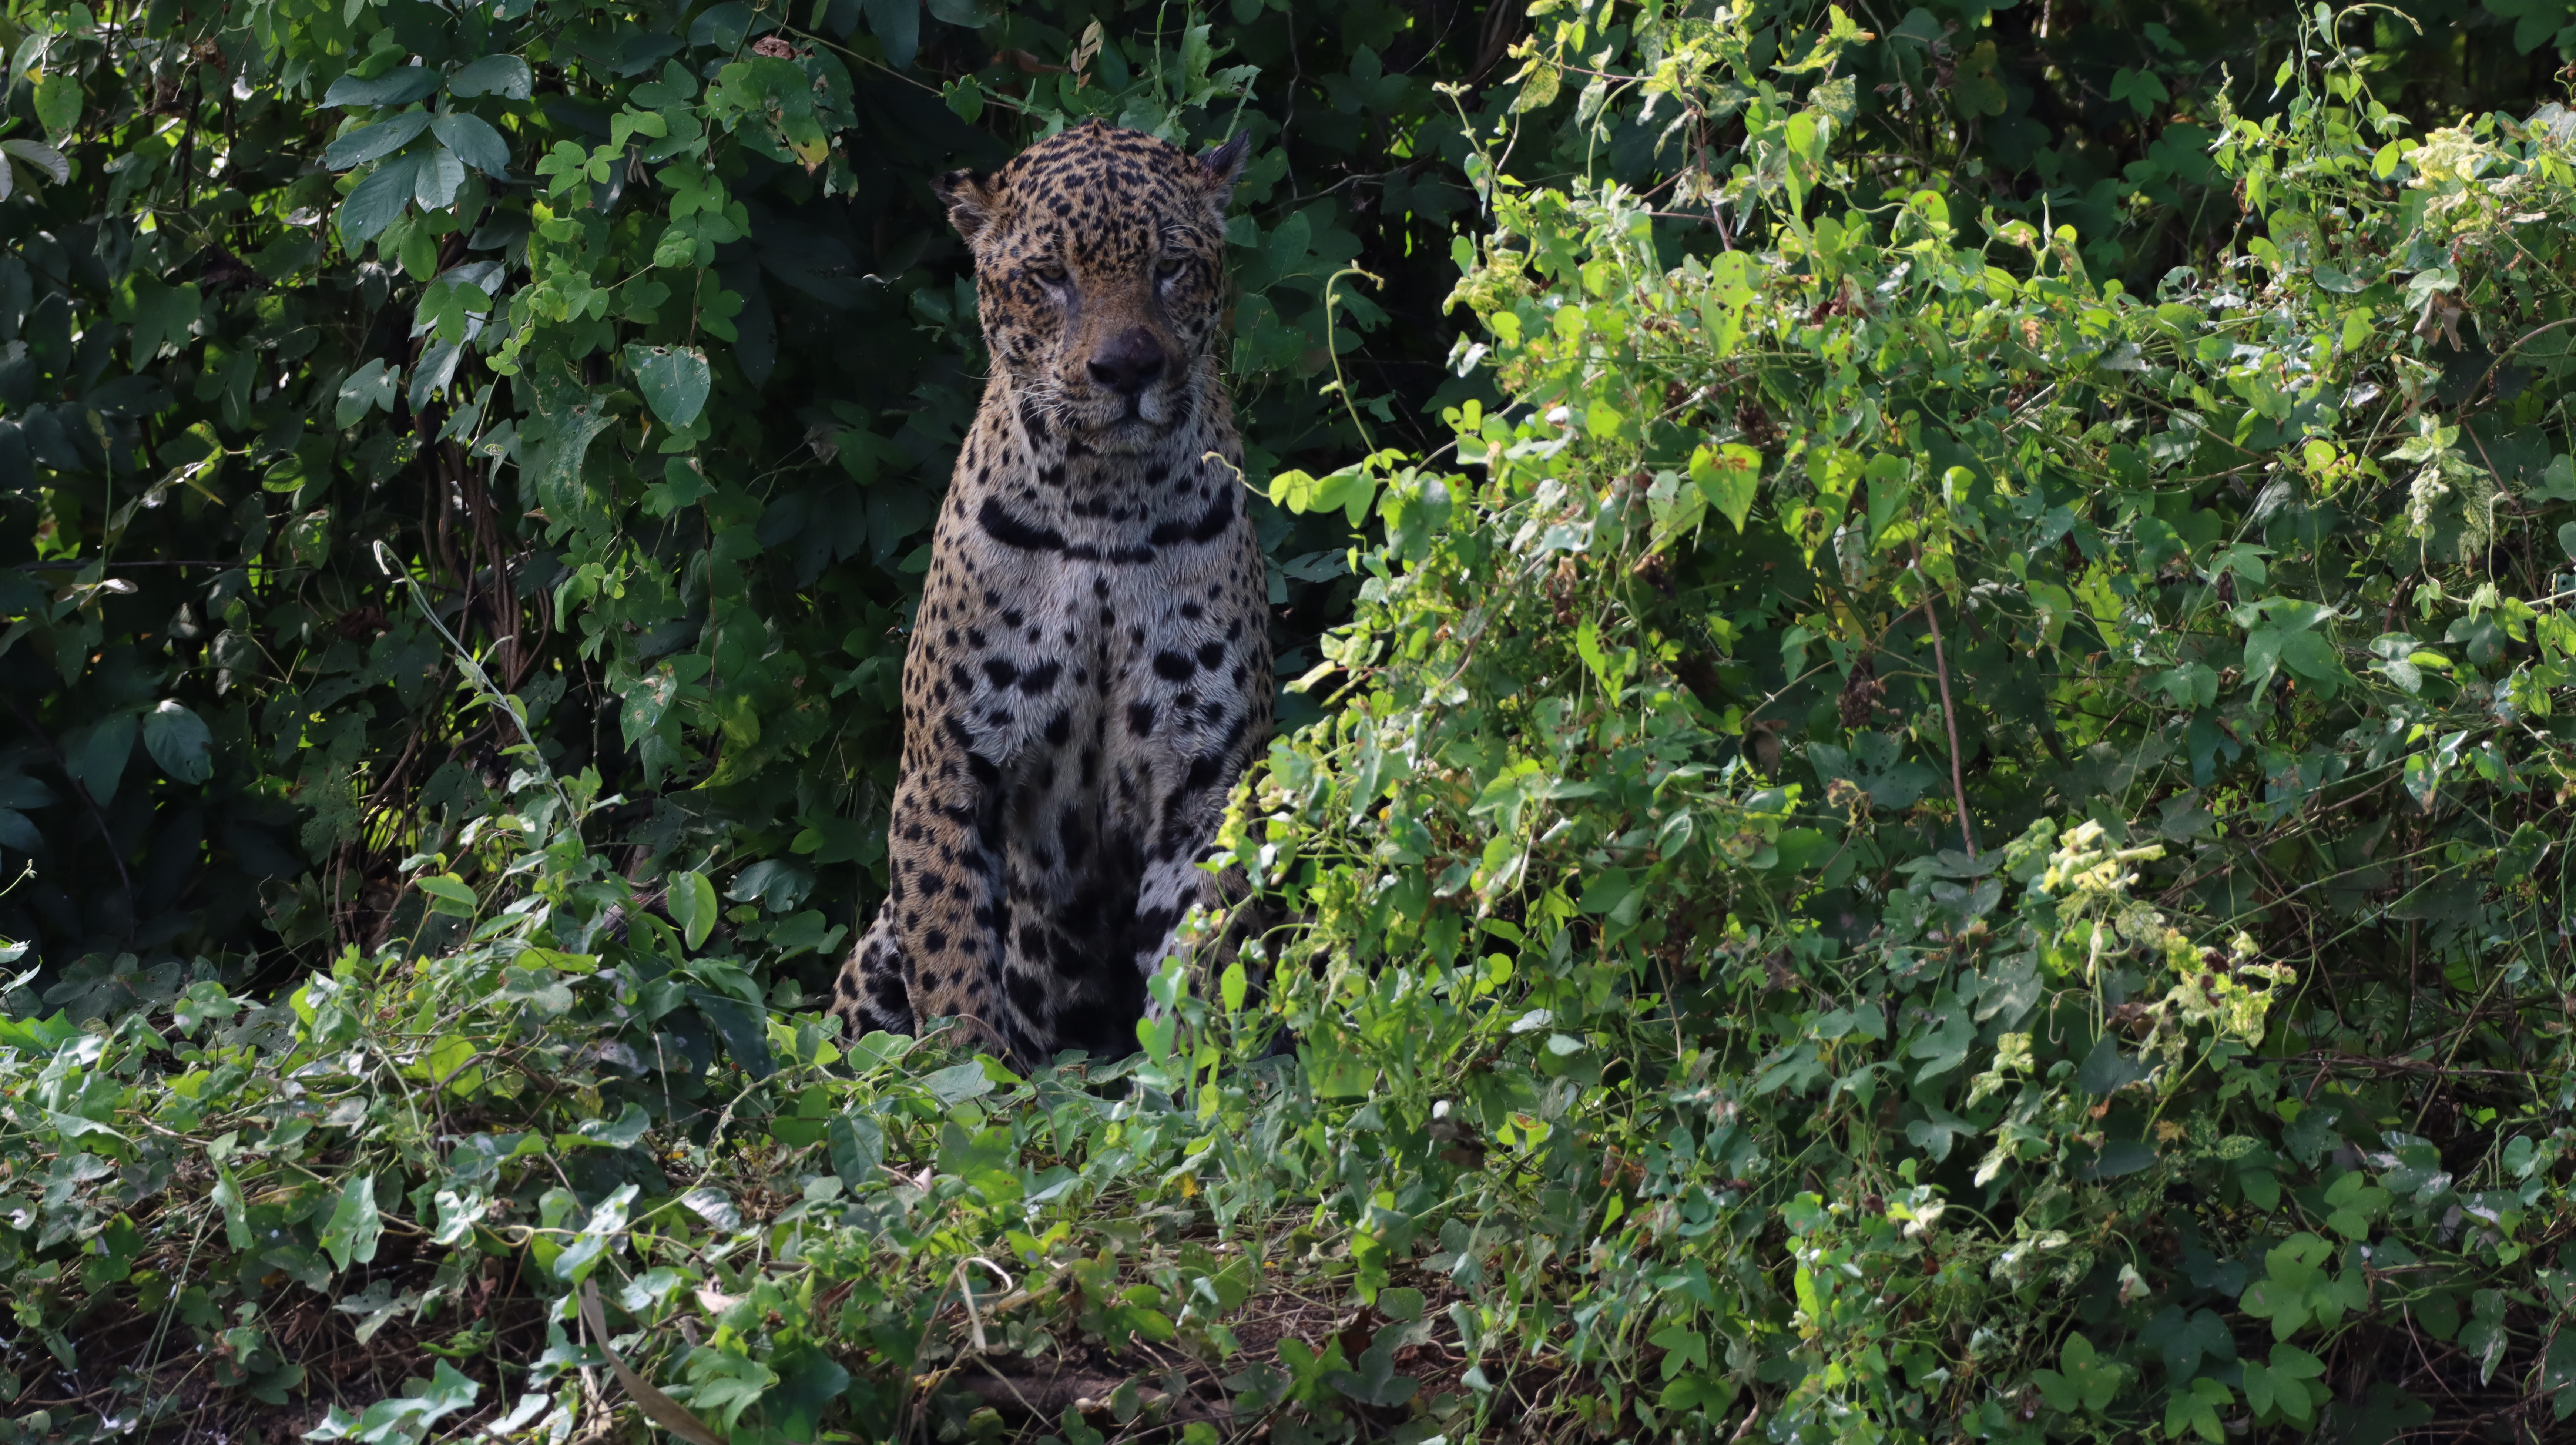
Jaguar: Kwang